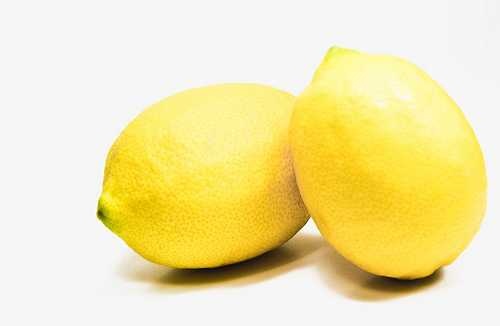
Label: Lemon